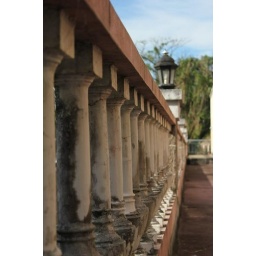
I just love how old it looks like so I took a picture of it, under the blue sky